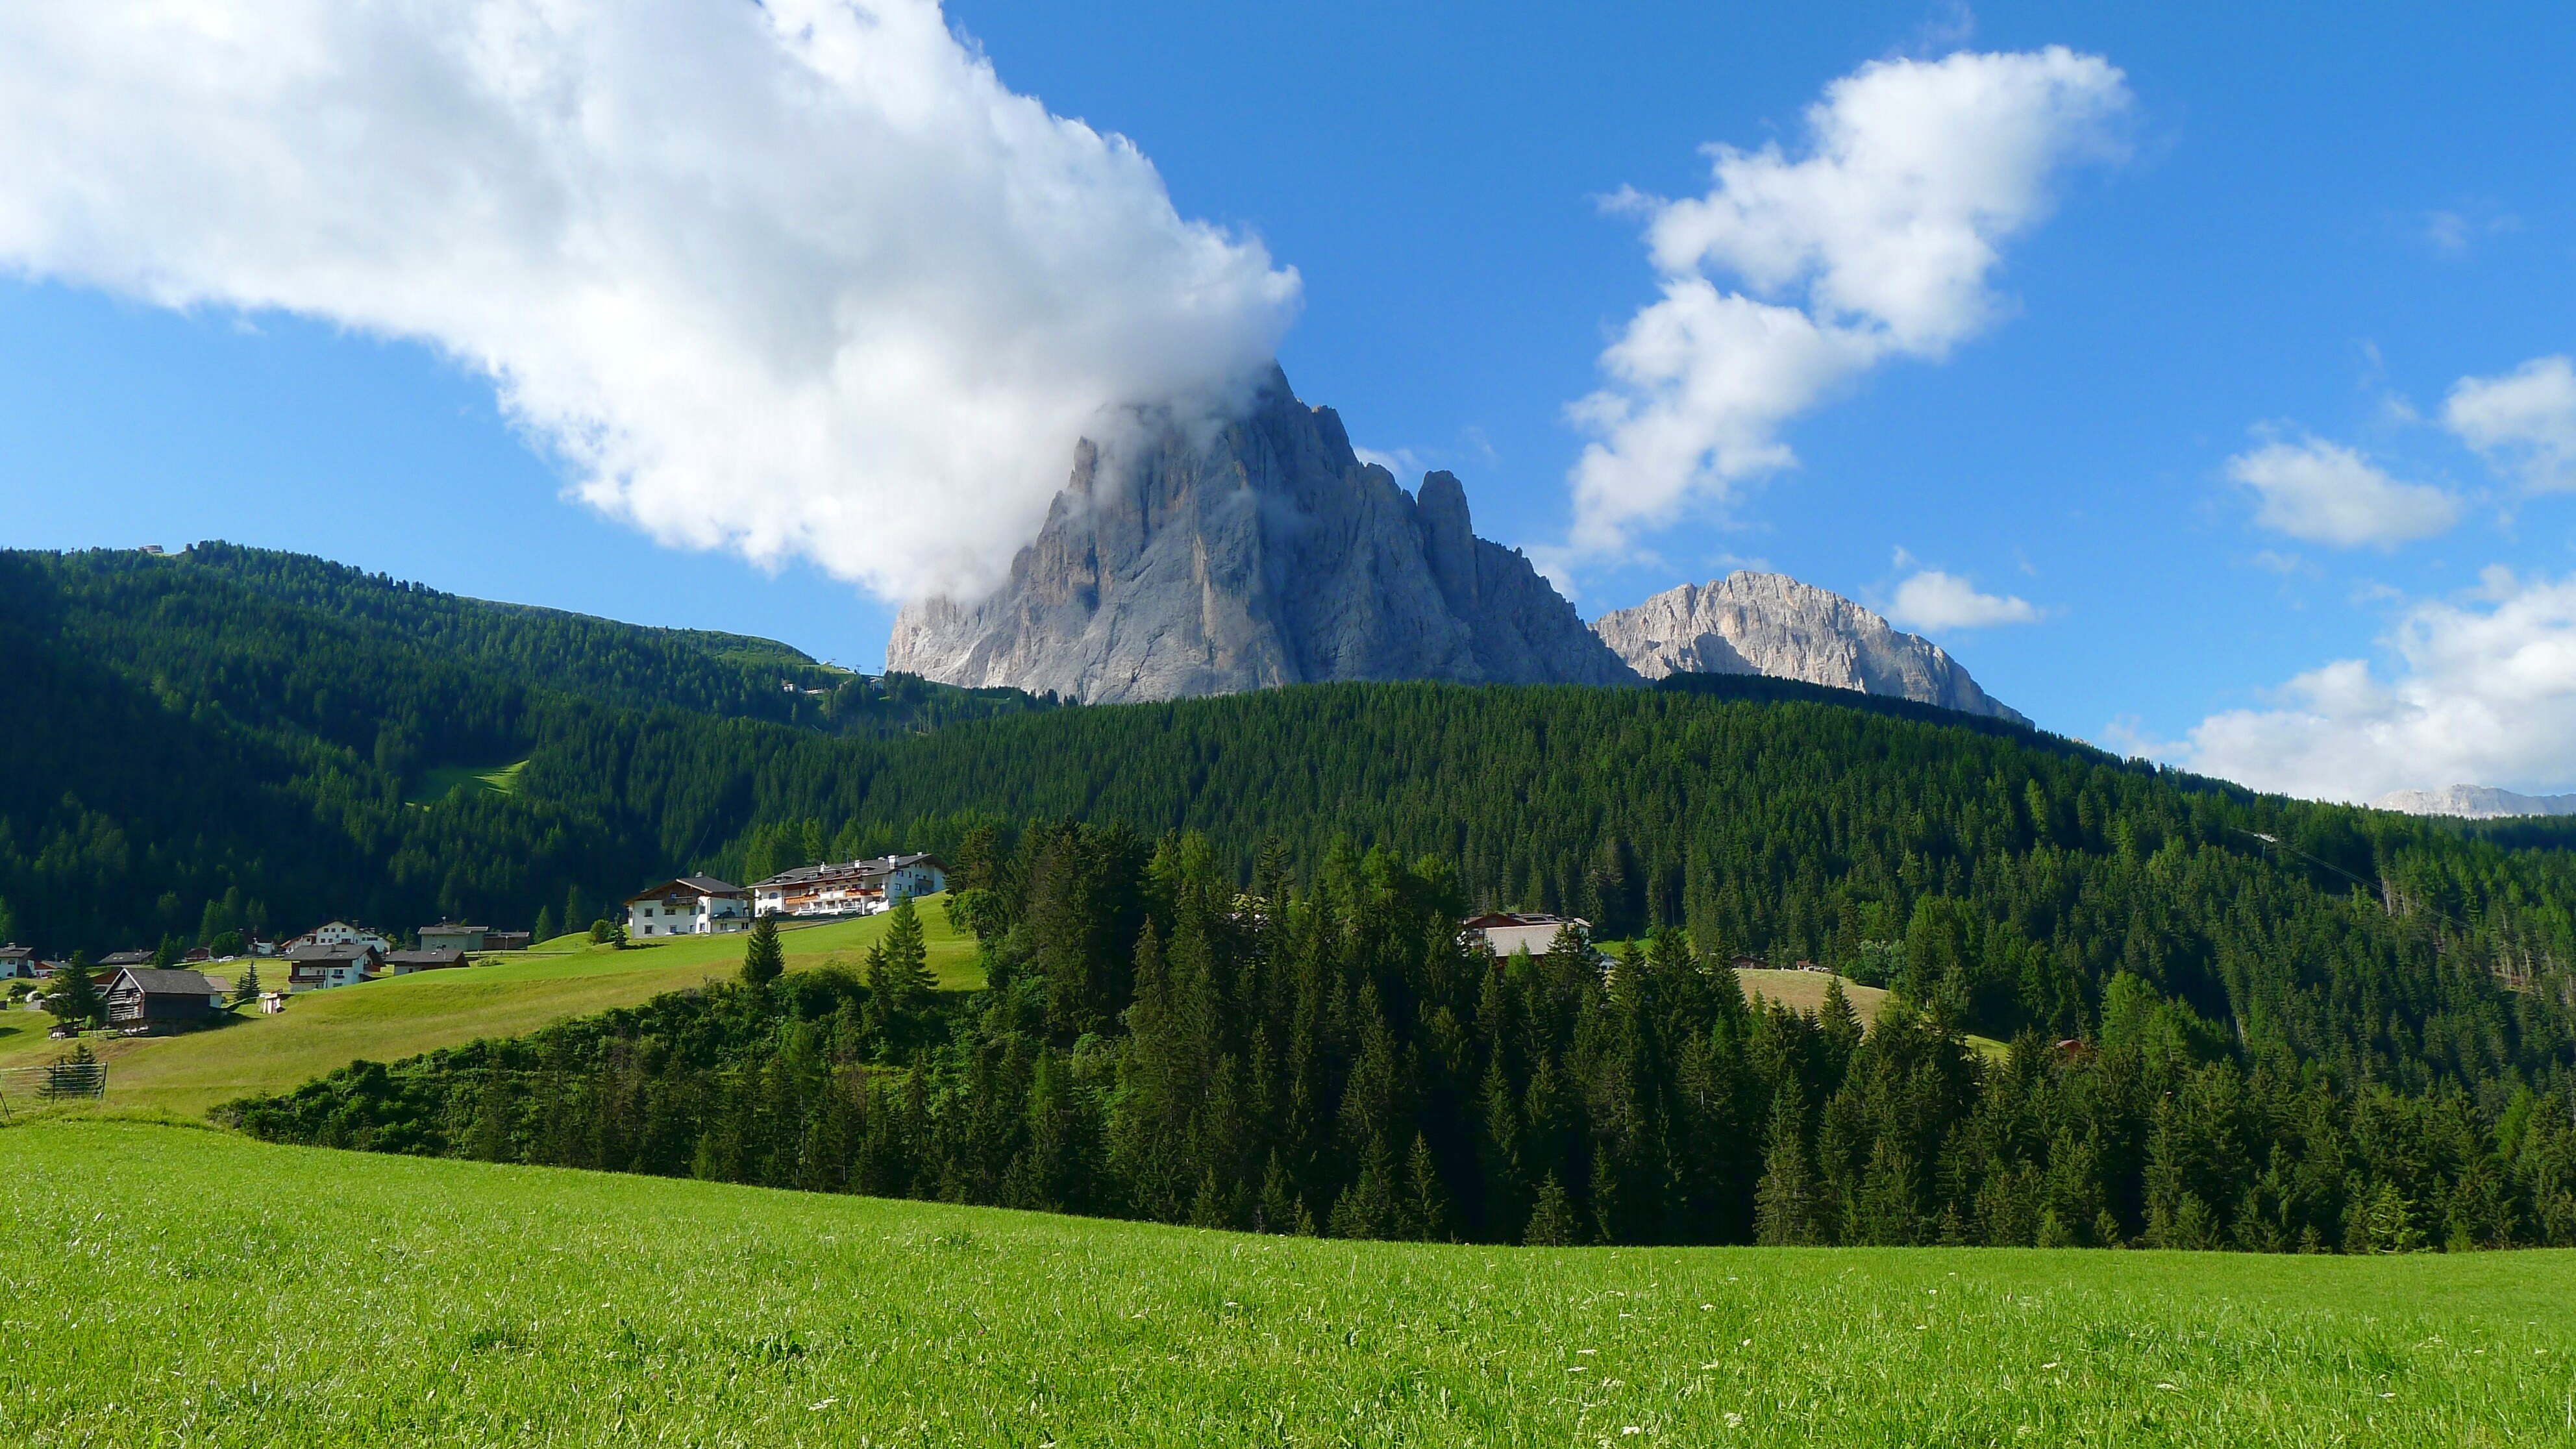
landscape, nature, forest, wilderness, mountain, cloud, meadow, prairie, hill, valley, mountain range, panorama, pasture, highland, ridge, plain, clouds, mountains, alps, grassland, plateau, fell, habitat, ecosystem, dolomites, landform, south tyrol, mountain pass, natural environment, geographical feature, mountainous landforms